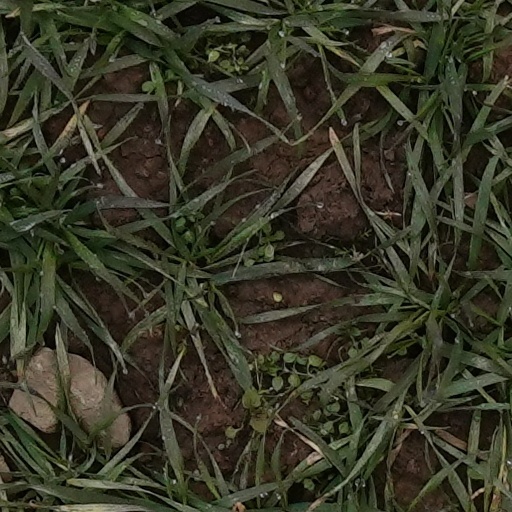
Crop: wheat